Christian Vande Velde

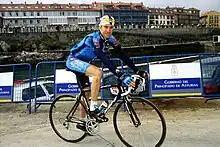
Vande Velde in 2006

At the 2006 Tour de Luxembourg, Vande Velde showed impressive performances in the mountains, which secured him first overall in the general classification.